Socotra

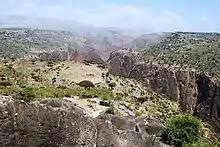
Diksam Plateau

In 1834, the East India Company stationed a garrison on Socotra, in the expectation that the Mahra sultan of Qishn and Socotra would accept an offer to sell the island. The lack of good anchorages proved to be as much a problem for the British as the Portuguese. The sultan refused to sell, and the British left in 1835. After the capture of Aden by the British in 1839, they lost interest in acquiring Socotra. In 1886, the British government decided to conclude a protectorate treaty with the sultan in which he promised this time to "refrain from entering into any correspondence, agreement, or treaty with any foreign nation or power, except with the knowledge and sanction of the British Government". In October 1967, in the wake of the departure of the British from Aden and southern Arabia, the Mahra Sultanate was abolished.